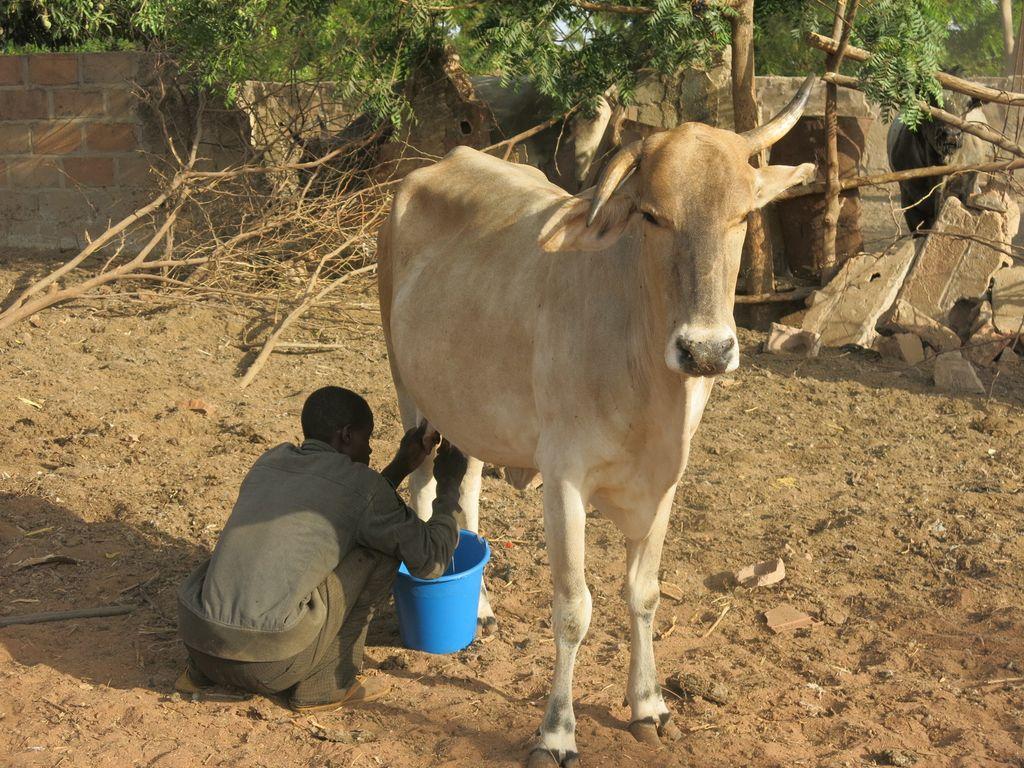
Mtu mmoja amechuchumaa kando ya ng'ombe mkubwa wa rangi ya kahawia akiwa makini huku mikono yake ikifanya kazi ya kukama. Ameweka ndoo ya plaskiti ya rangi ya buluu chini ya kiwele cha ng'ombe. Matone ya maziwa yaingia kwa kasi ya wastani.